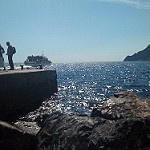
Label: sea